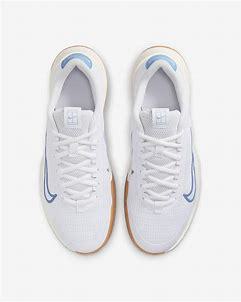
Brand: Nike
Model: Court Vapor Lite 2